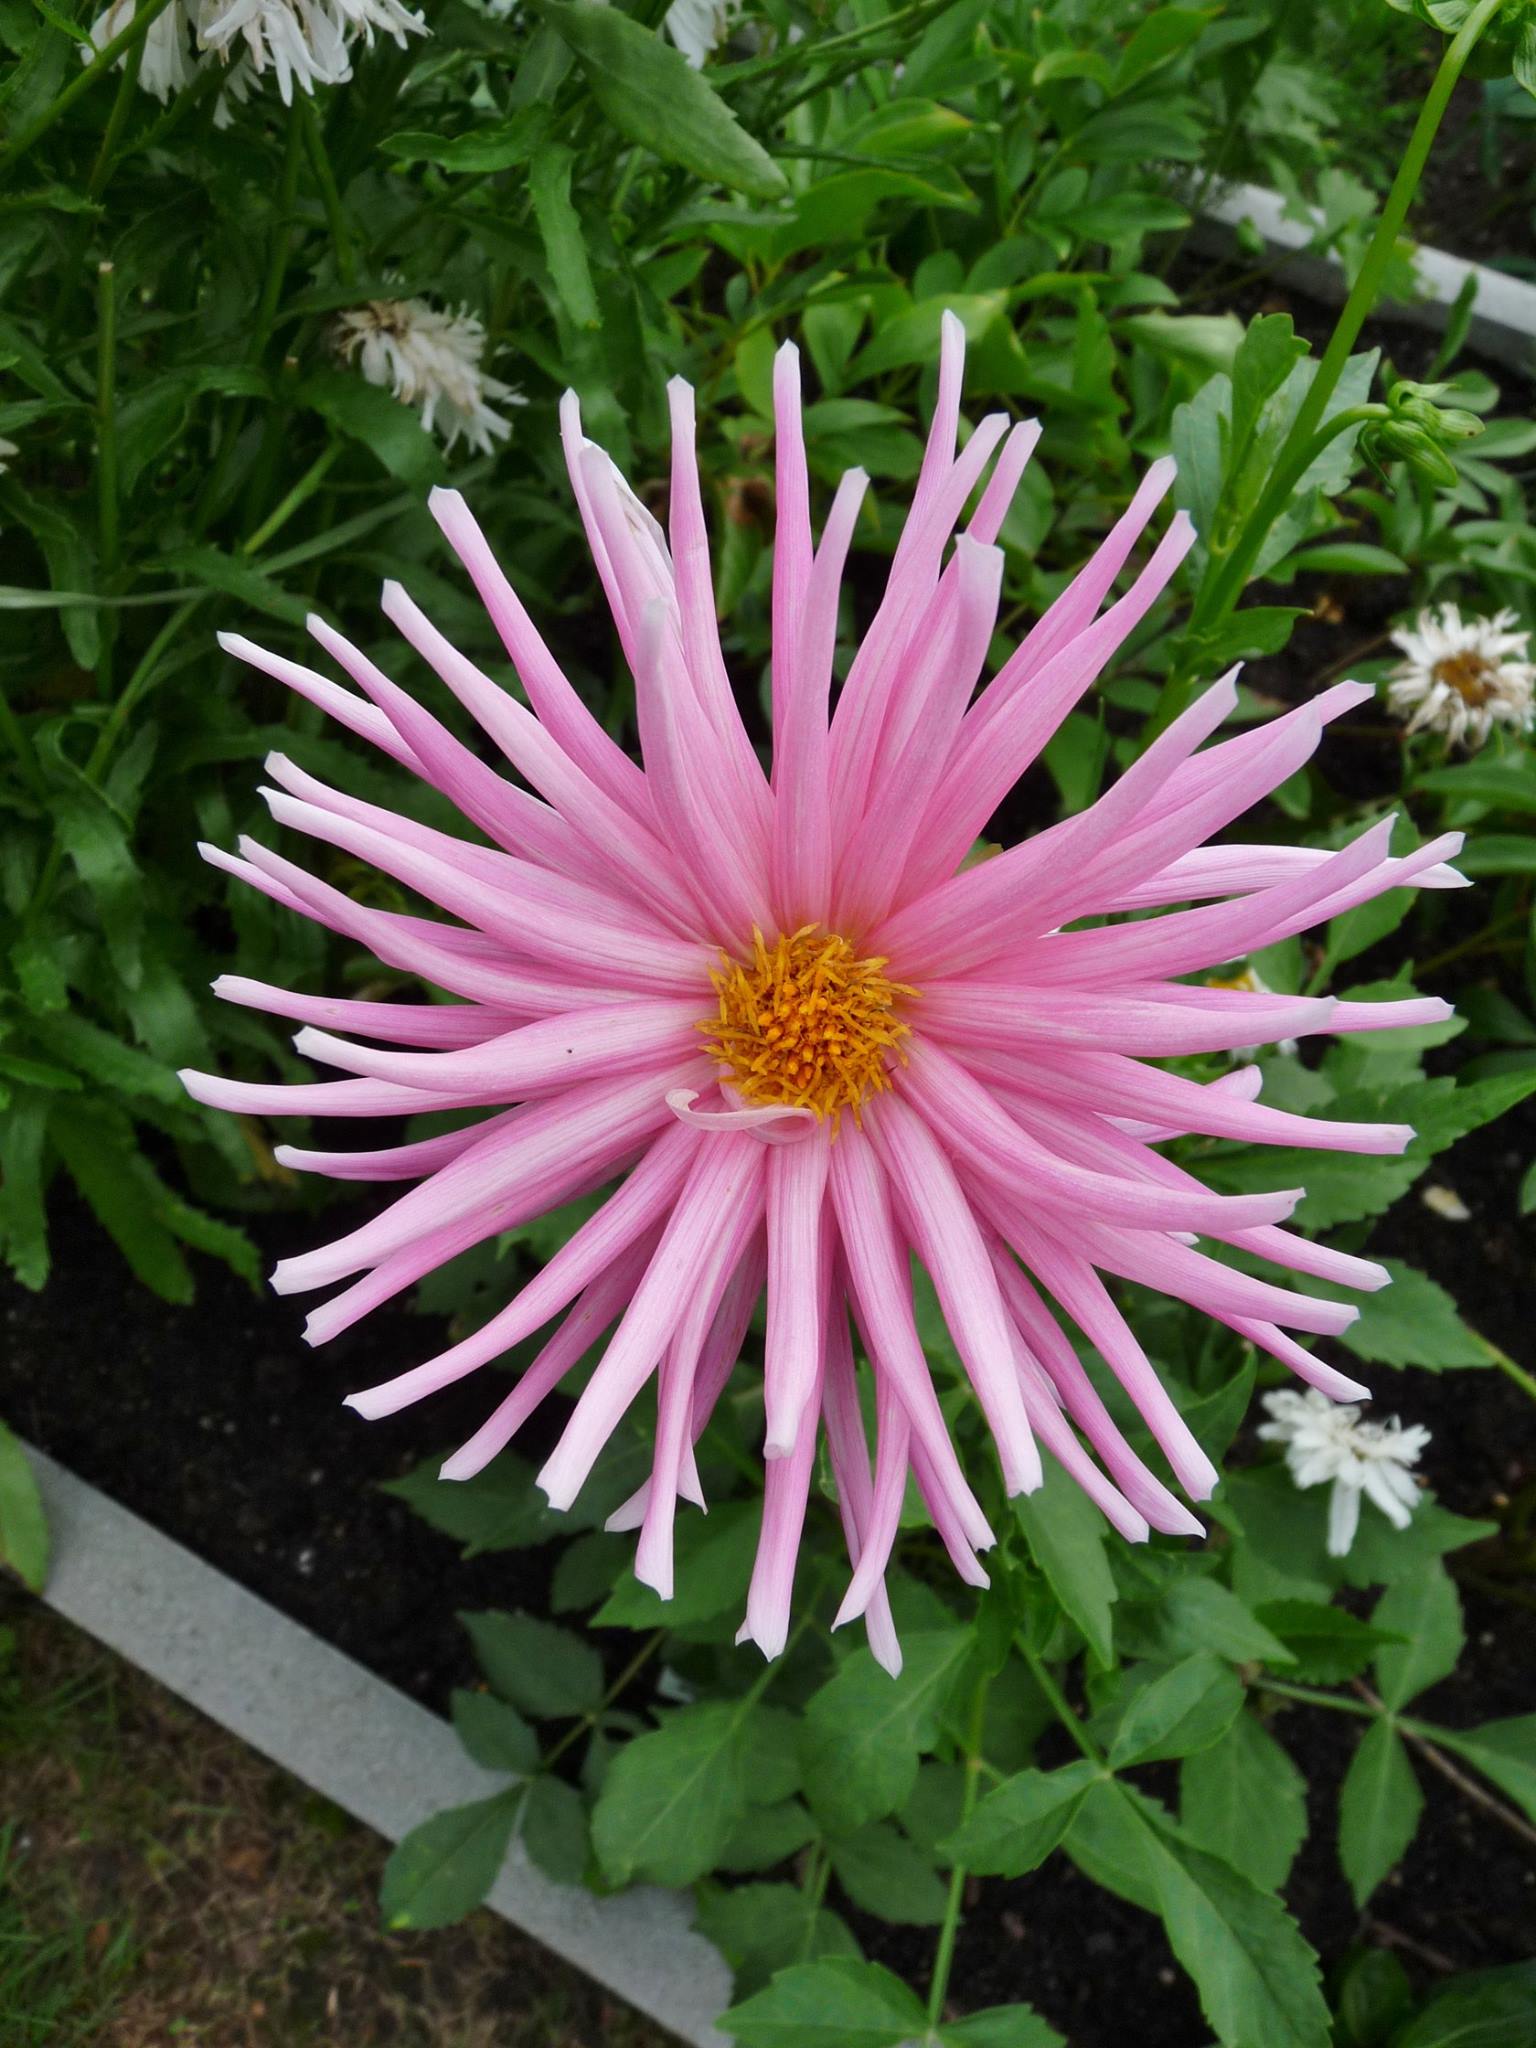
autum, flower, plant, flora, flowering plant, aster, daisy family, annual plant, groundcover, marguerite daisy, ice plant family, chrysanths, ice plant, shrub, dorotheanthus bellidiformis, petal